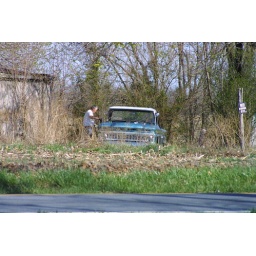
A pickup truck outstanding in its field